Fluorescence in situ hybridization

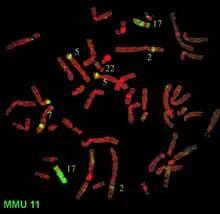
Human chromosomes painted with DNA from mouse chromosome 11 showing hybridization signals on human chromosomes 17, 5, 2, 7, and 22 and some other chromosomes. That is, an ancestral chromosome broke up into multiple fragments that can still be found in many human chromosomes.

FISH can be used to study the evolution of chromosomes. Species that are related have similar chromosomes. This homology can be detected by gene or genome sequencing but also by FISH. For instance, human and chimpanzee chromosomes are very similar, and FISH can demonstrate that the common ancestor of chimpanzees and humans had two smaller chromosomes, and in the human lineage these fused to result in one human chromosome. Similarly, species that are more distantly related, have similar chromosomes but with increasing genetic distance, chromosomes tend to break and fuse and thus result in mosaic chromosomes. This can be impressively demonstrated by FISH (see figure).